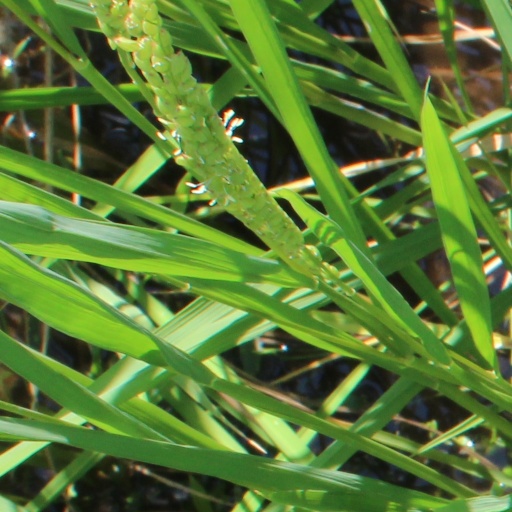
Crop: rice